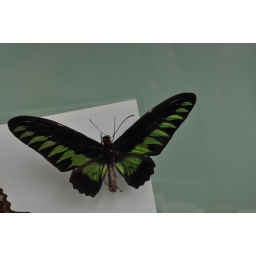
butterfly under glass